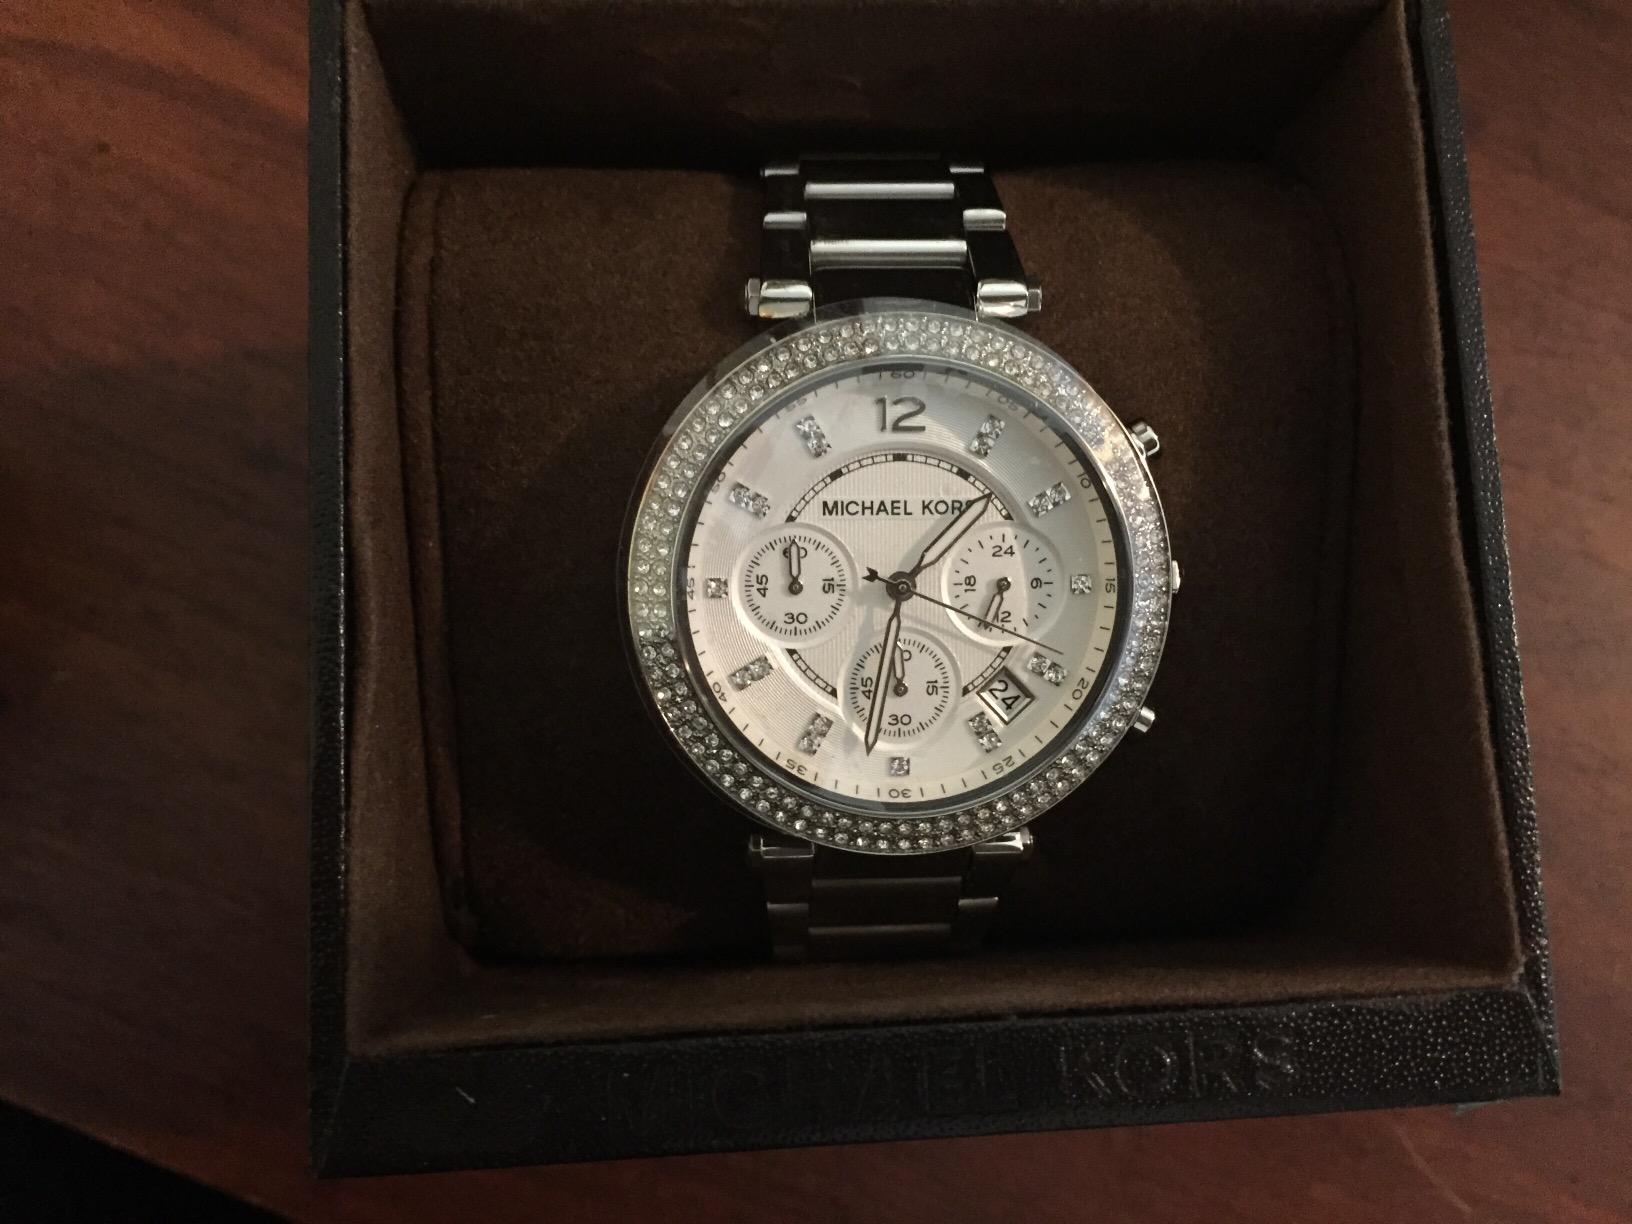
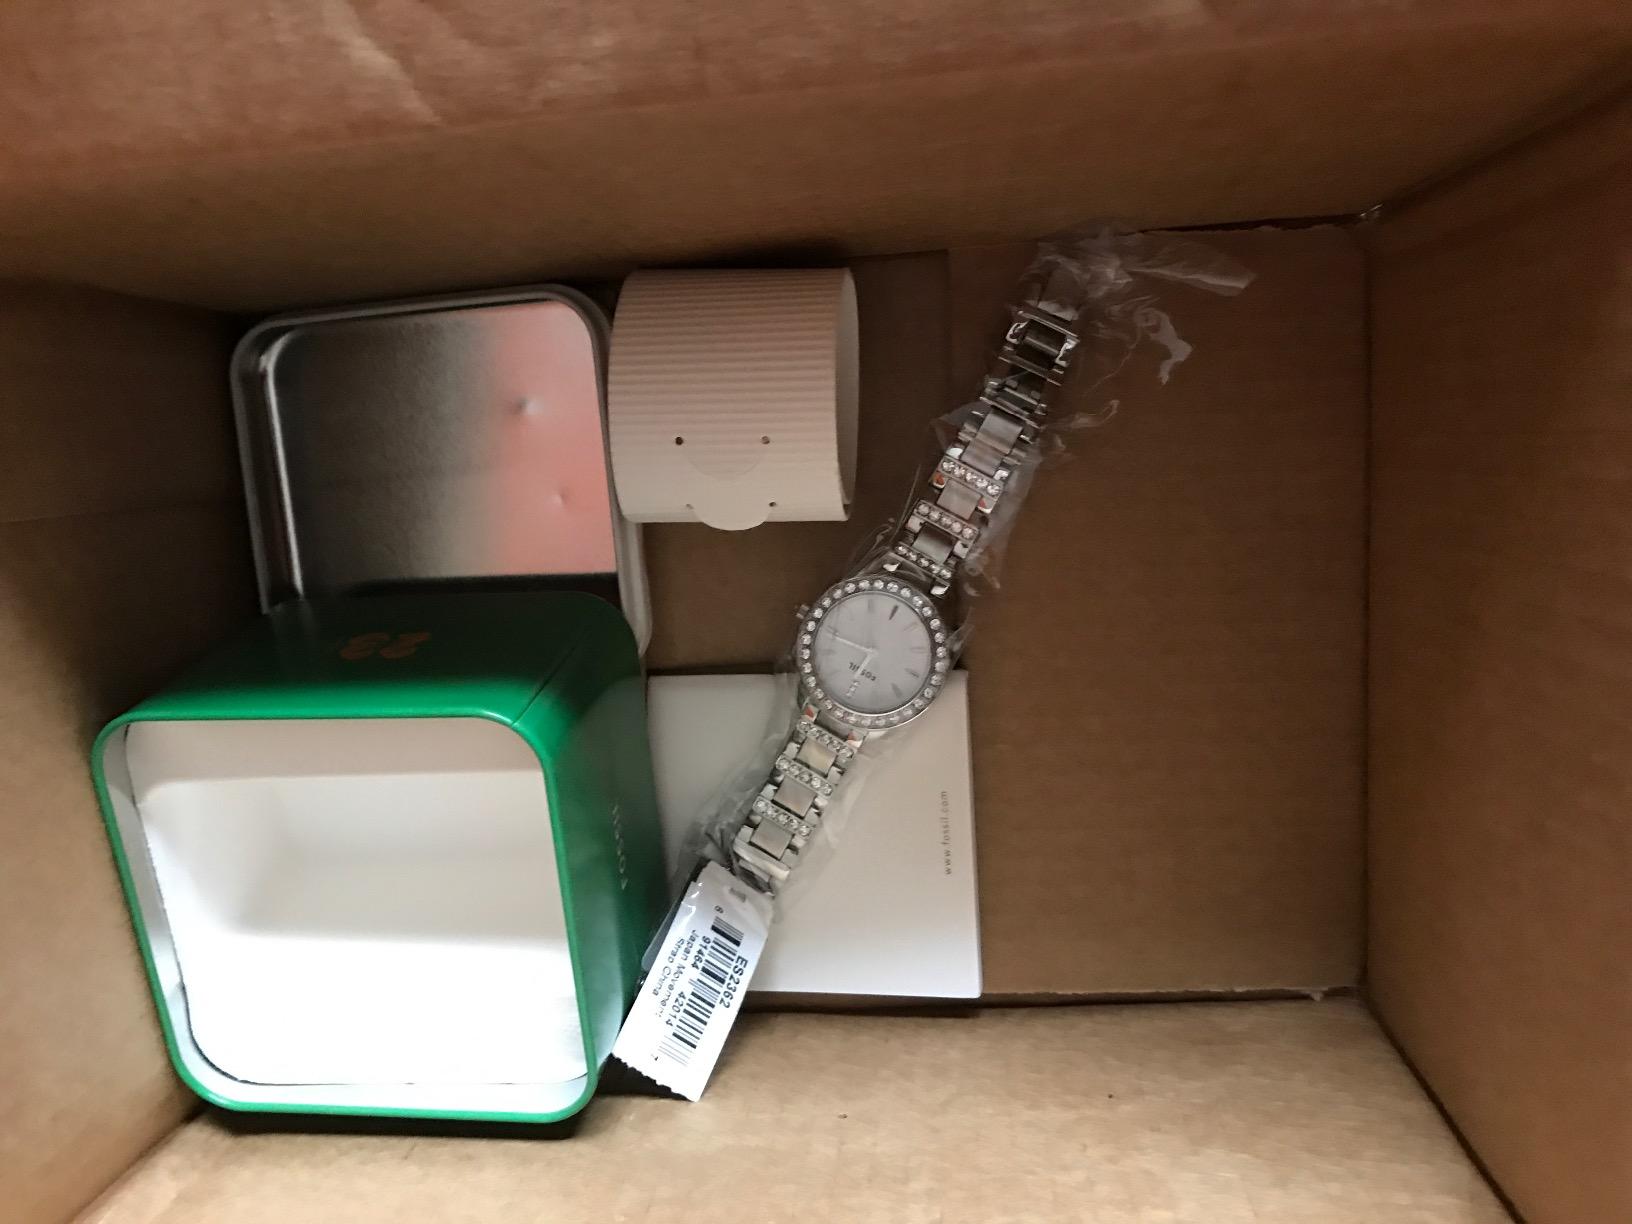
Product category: accessories_watch
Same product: no